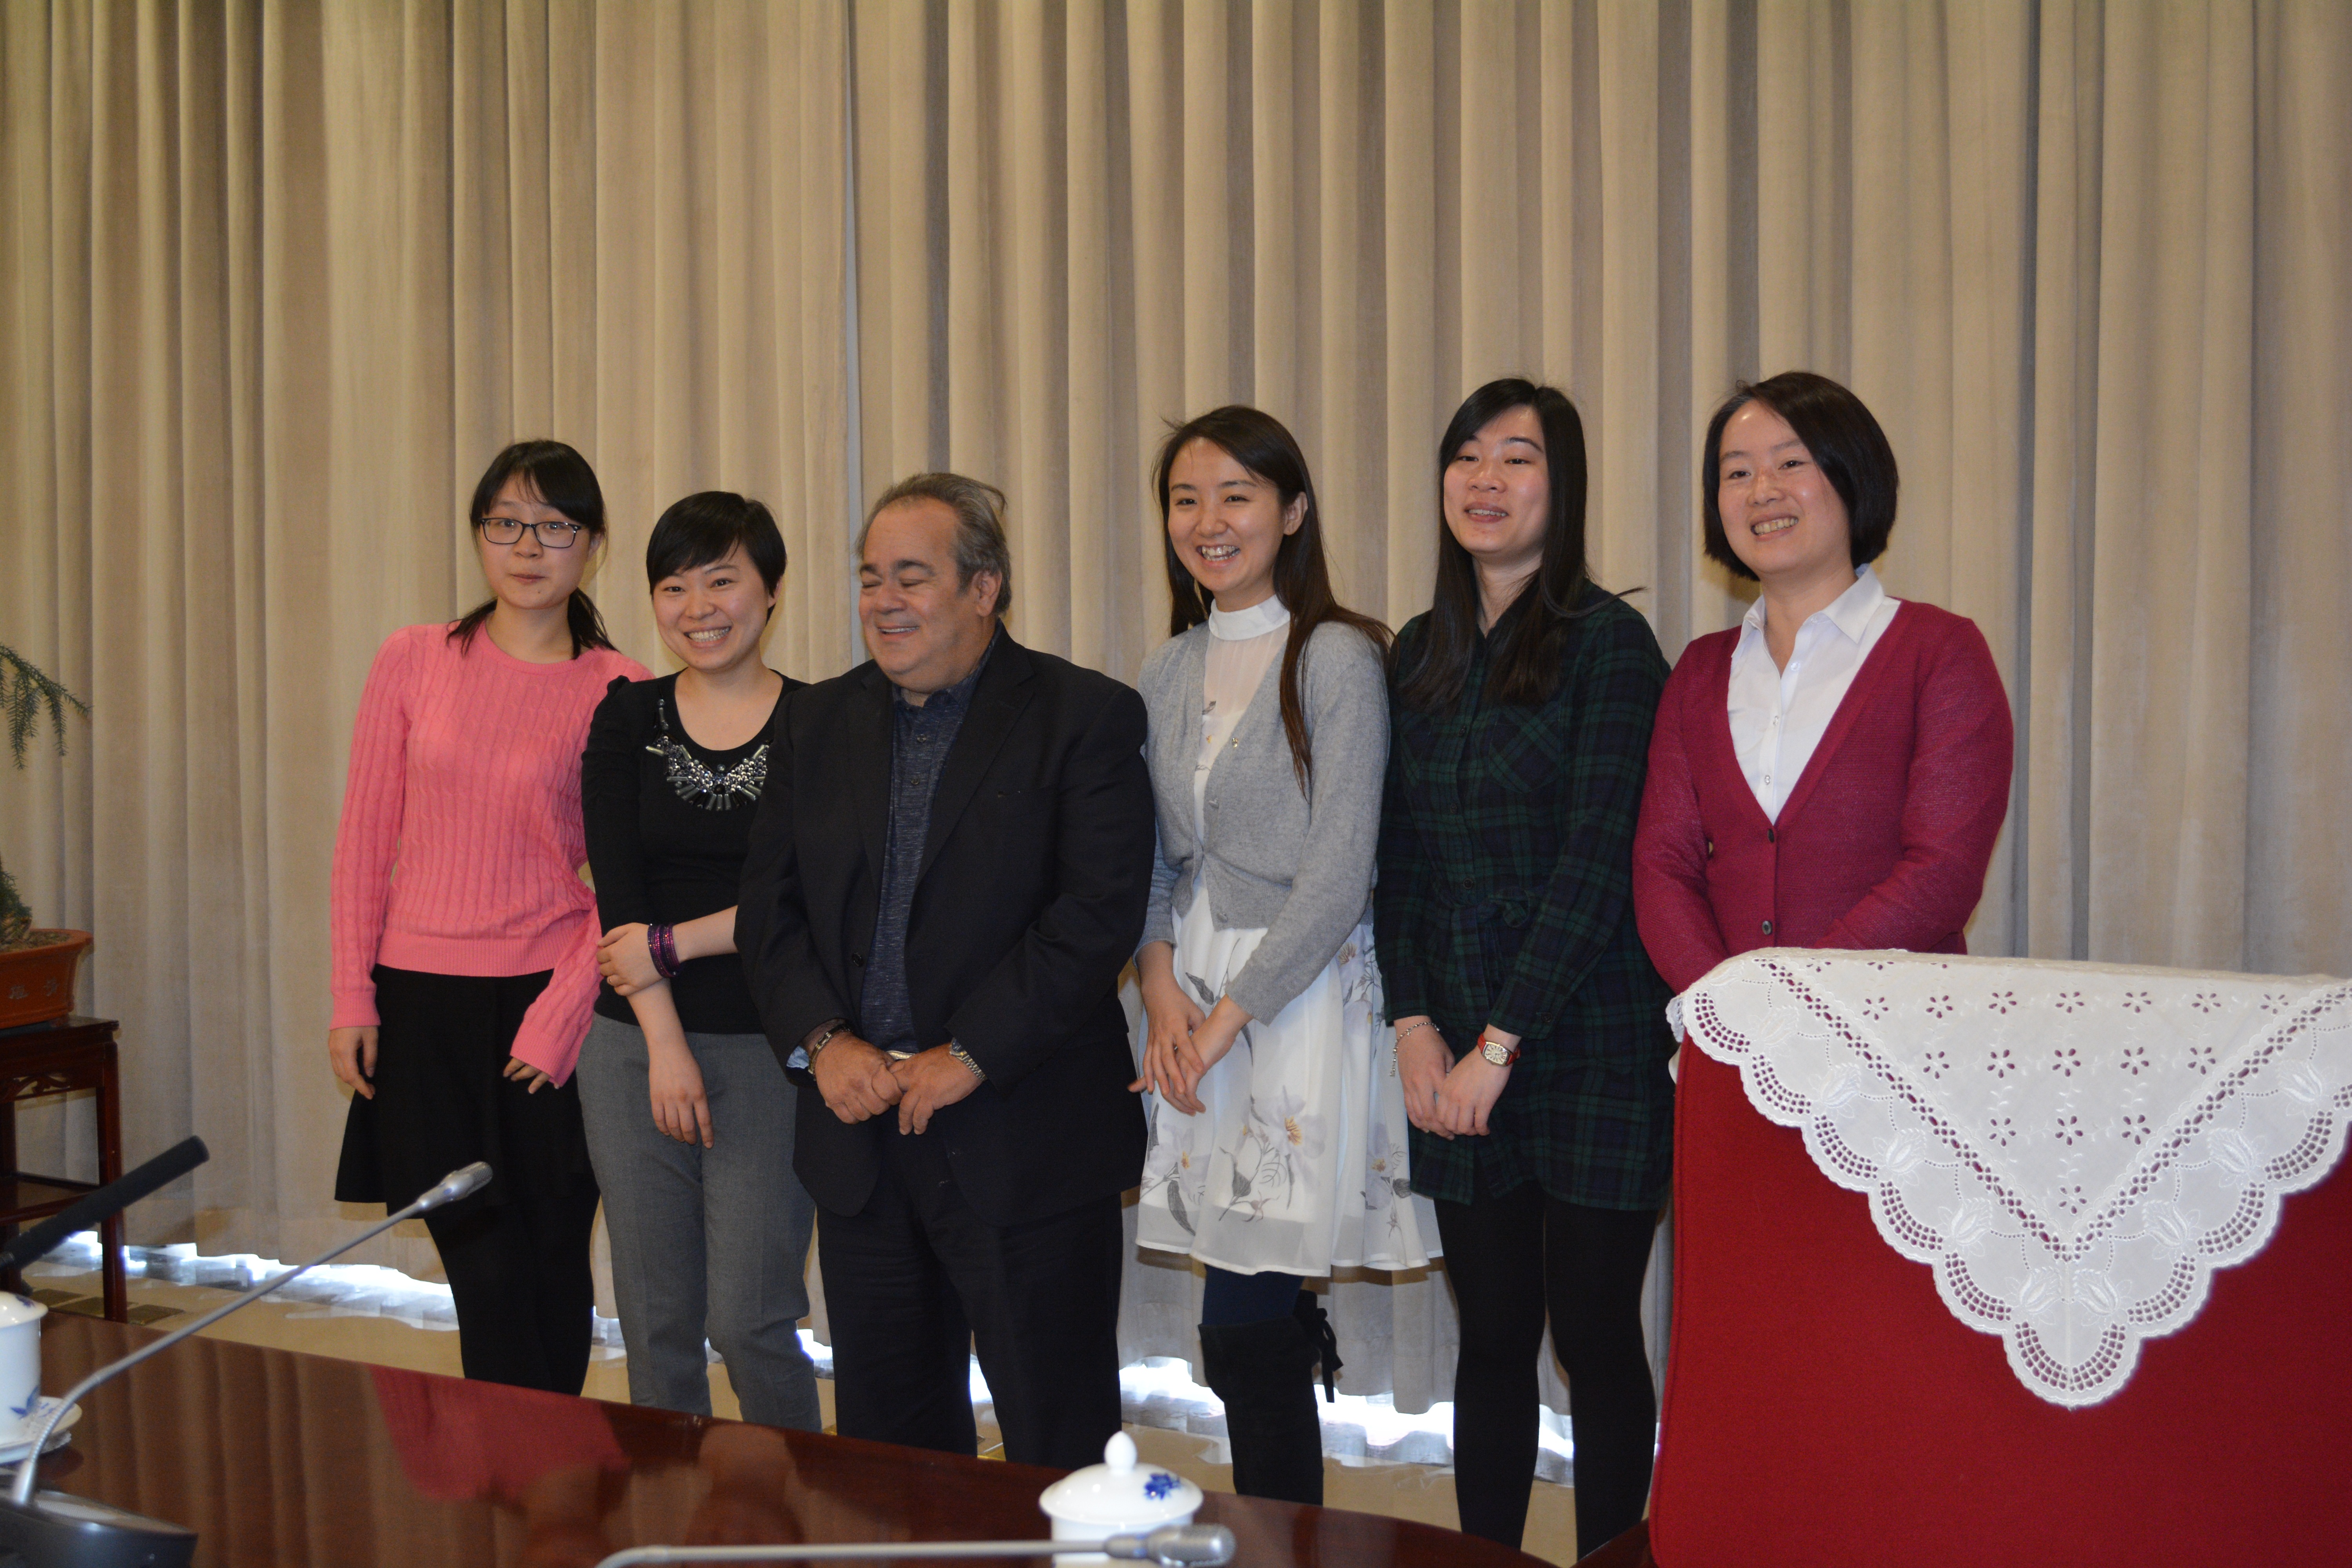
girl, house, professional, friendship, smile, family, ceremony, fun, event, social group, public relations, socialite